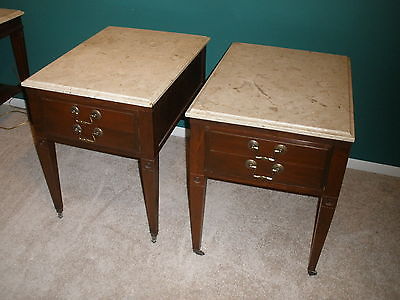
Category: table